Earl Lestz

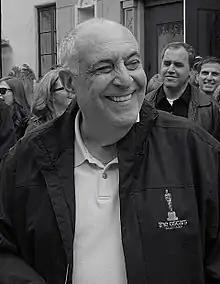

Earl Spencer Lestz (August 23, 1938 June 6, 2017) was an American film studio executive who was President of the Studio Group at Paramount Pictures in Los Angeles from 1985 to 2005. He was later the Master Planning Director of Plymouth Rock Studios, a new film and television studio being developed in Plymouth, Massachusetts. Lestz served as vice chair on the Executive Committee of the Hollywood Chamber of Commerce. In addition, he served as Chairman of the Board of the Hollywood Entertainment Museum, as Vice Chairman of the Hollywood Historic Trust, on the board of directors of the Entertainment Industry Foundation, and on the Board of Governors of Goodwill Industries of Southern California. He was a member of both the Academy of Motion Picture Arts and Sciences and the Academy of Television Arts and Sciences. In 2004, Lestz was honored with a star on the Hollywood Walk of Fame.